Mary Stuart (1605–1607)

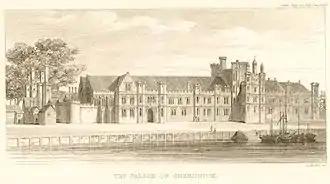
Greenwich Palace, Mary's birthplace.

On 8 April 1605, at Greenwich Palace, attended by the physician Martin Schöner, Anne of Denmark delivered a girl. Although the peoples of King James were slightly disappointed, the birth of the first princess of the two united realms was a cause for celebration. Throughout the realms, bonfires were lit and church bells rung all day long; the celebrations were encouraged by the fact that 68 years had elapsed since the birth of a child to an English sovereign, the last being Edward VI. The next day, King James drank health to his wife and new daughter. In letters announcing Mary's birth to his relatives, James described her as "a most beautiful infant" and punned on her not-yet-revealed name, saying that "if I would not pray "to" the Virgin Mary, I would pray "for" the Virgin Mary."